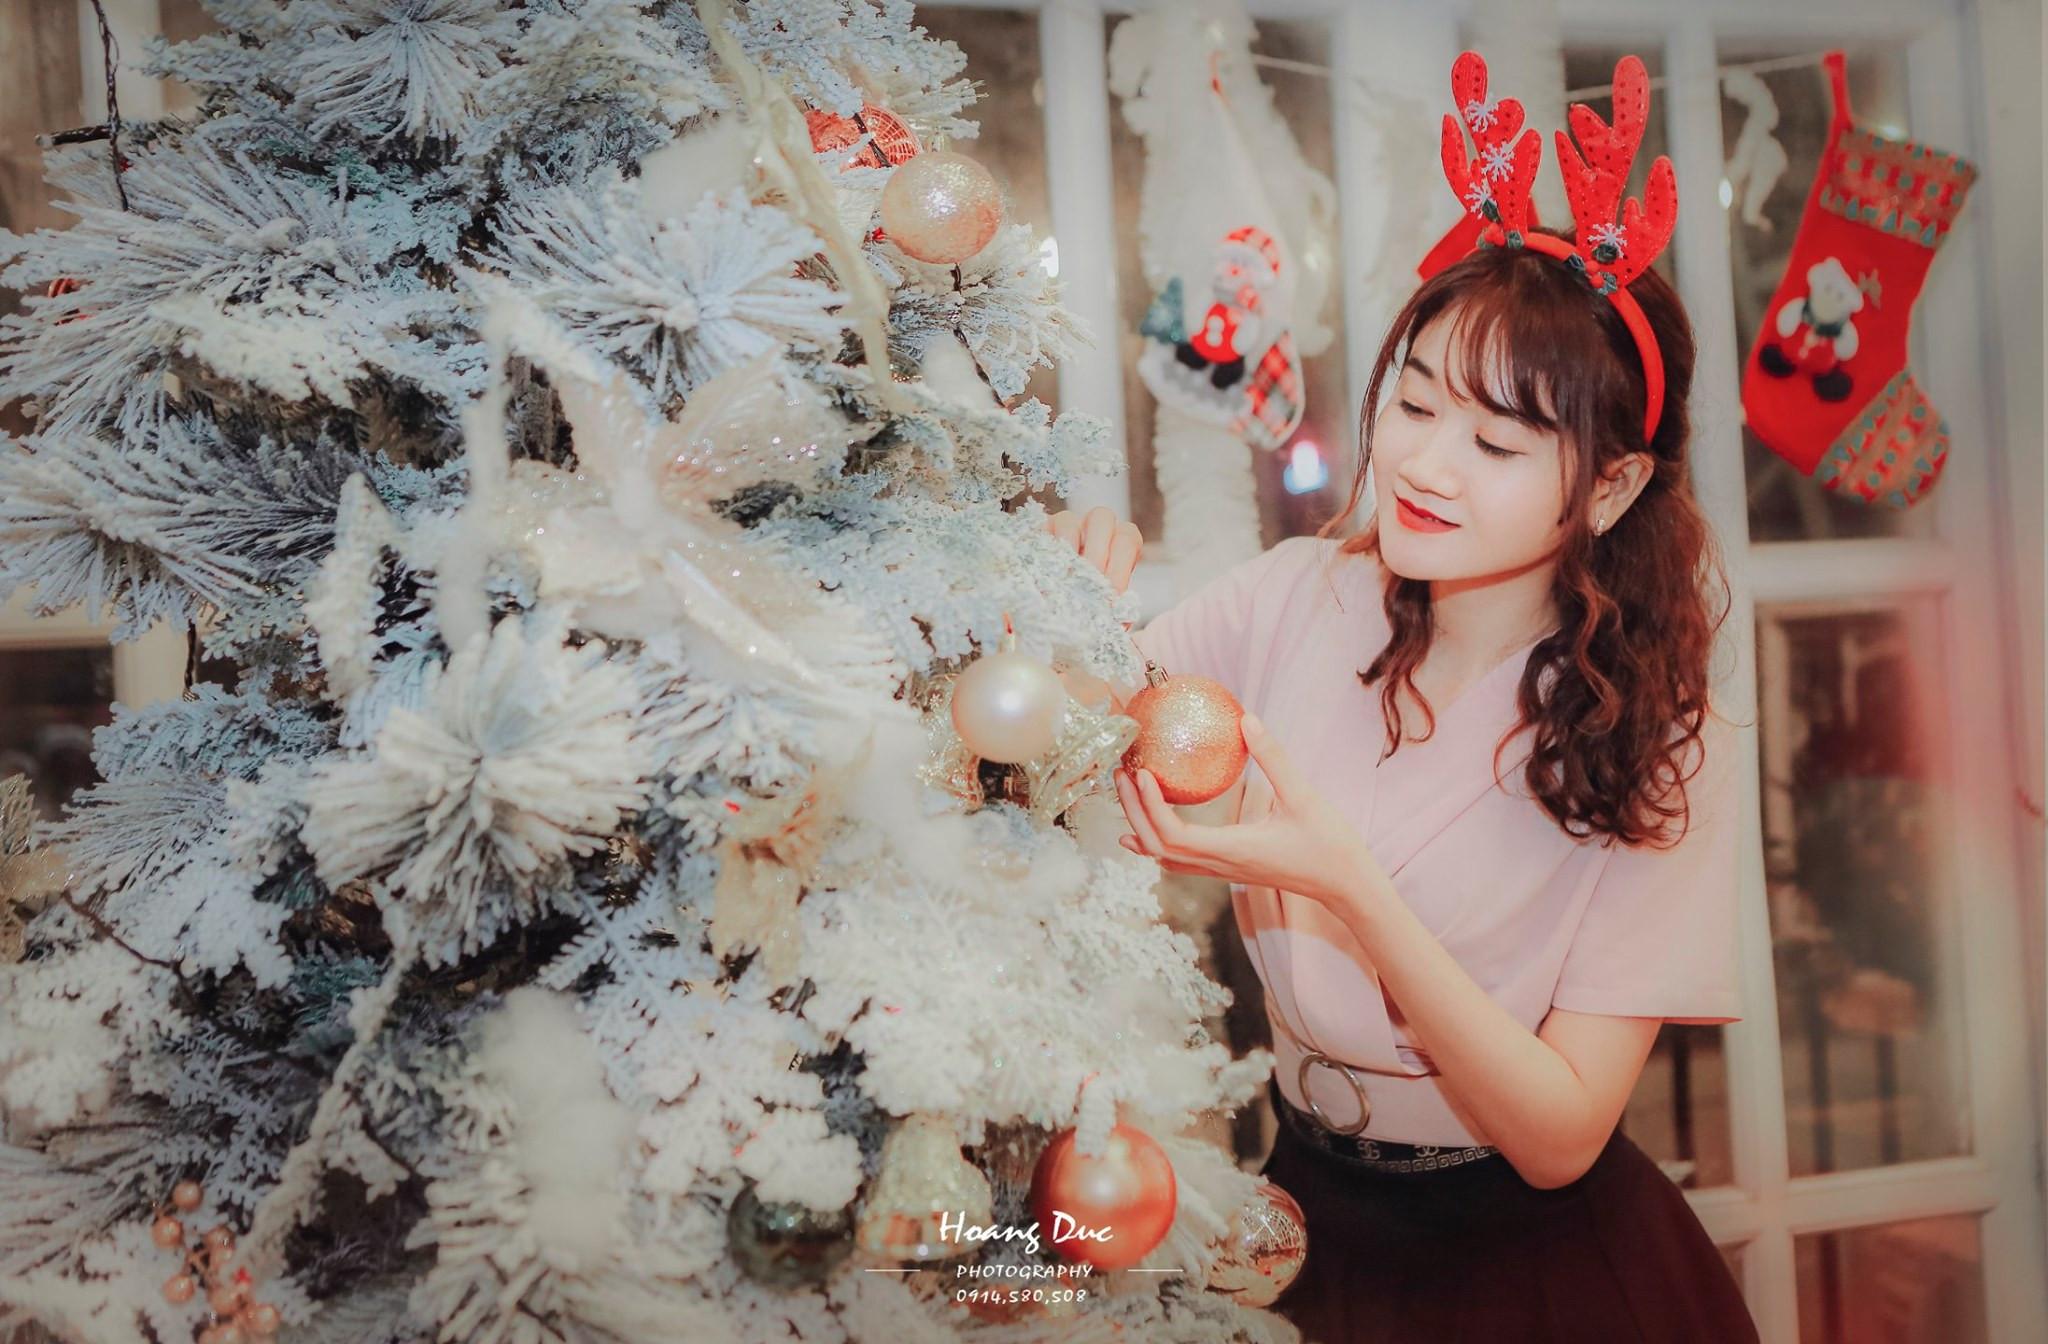
có một cây thông ở bên trái của cô gái